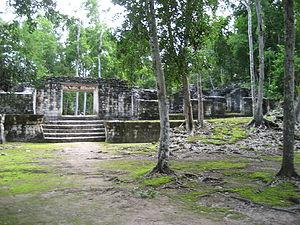
Groupe Sud, Balamku, Campeche, Mexique
Balamku est un petit site maya qui n'a été découvert qu'en 1990. Néanmoins, c'est sa grande frise en stuc, dite frise de l'Univers, sans équivalent connu, qui en fait l'intérêt parmi les autres sites mayas de l'état mexicain du Campeche. Le site fut occupé dès 300 avant notre ère et les plus importants bâtiments découverts à ce jour ont été édifiés entre 300 et 600 de notre ère.